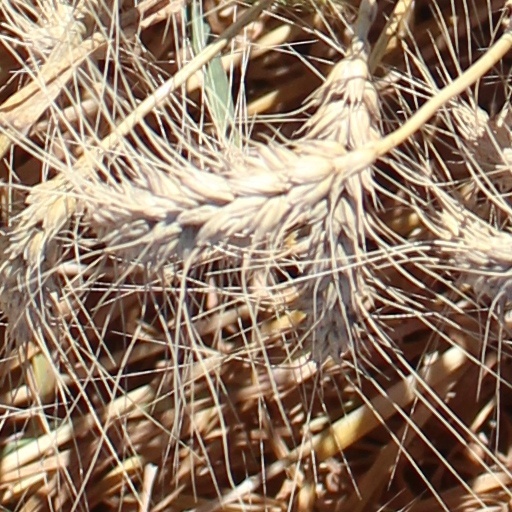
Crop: wheat